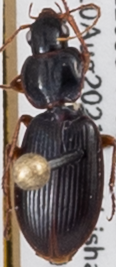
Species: Synuchus impunctatus
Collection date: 2021-08-10
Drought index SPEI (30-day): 1.19
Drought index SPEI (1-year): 0.212
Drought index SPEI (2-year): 1.546